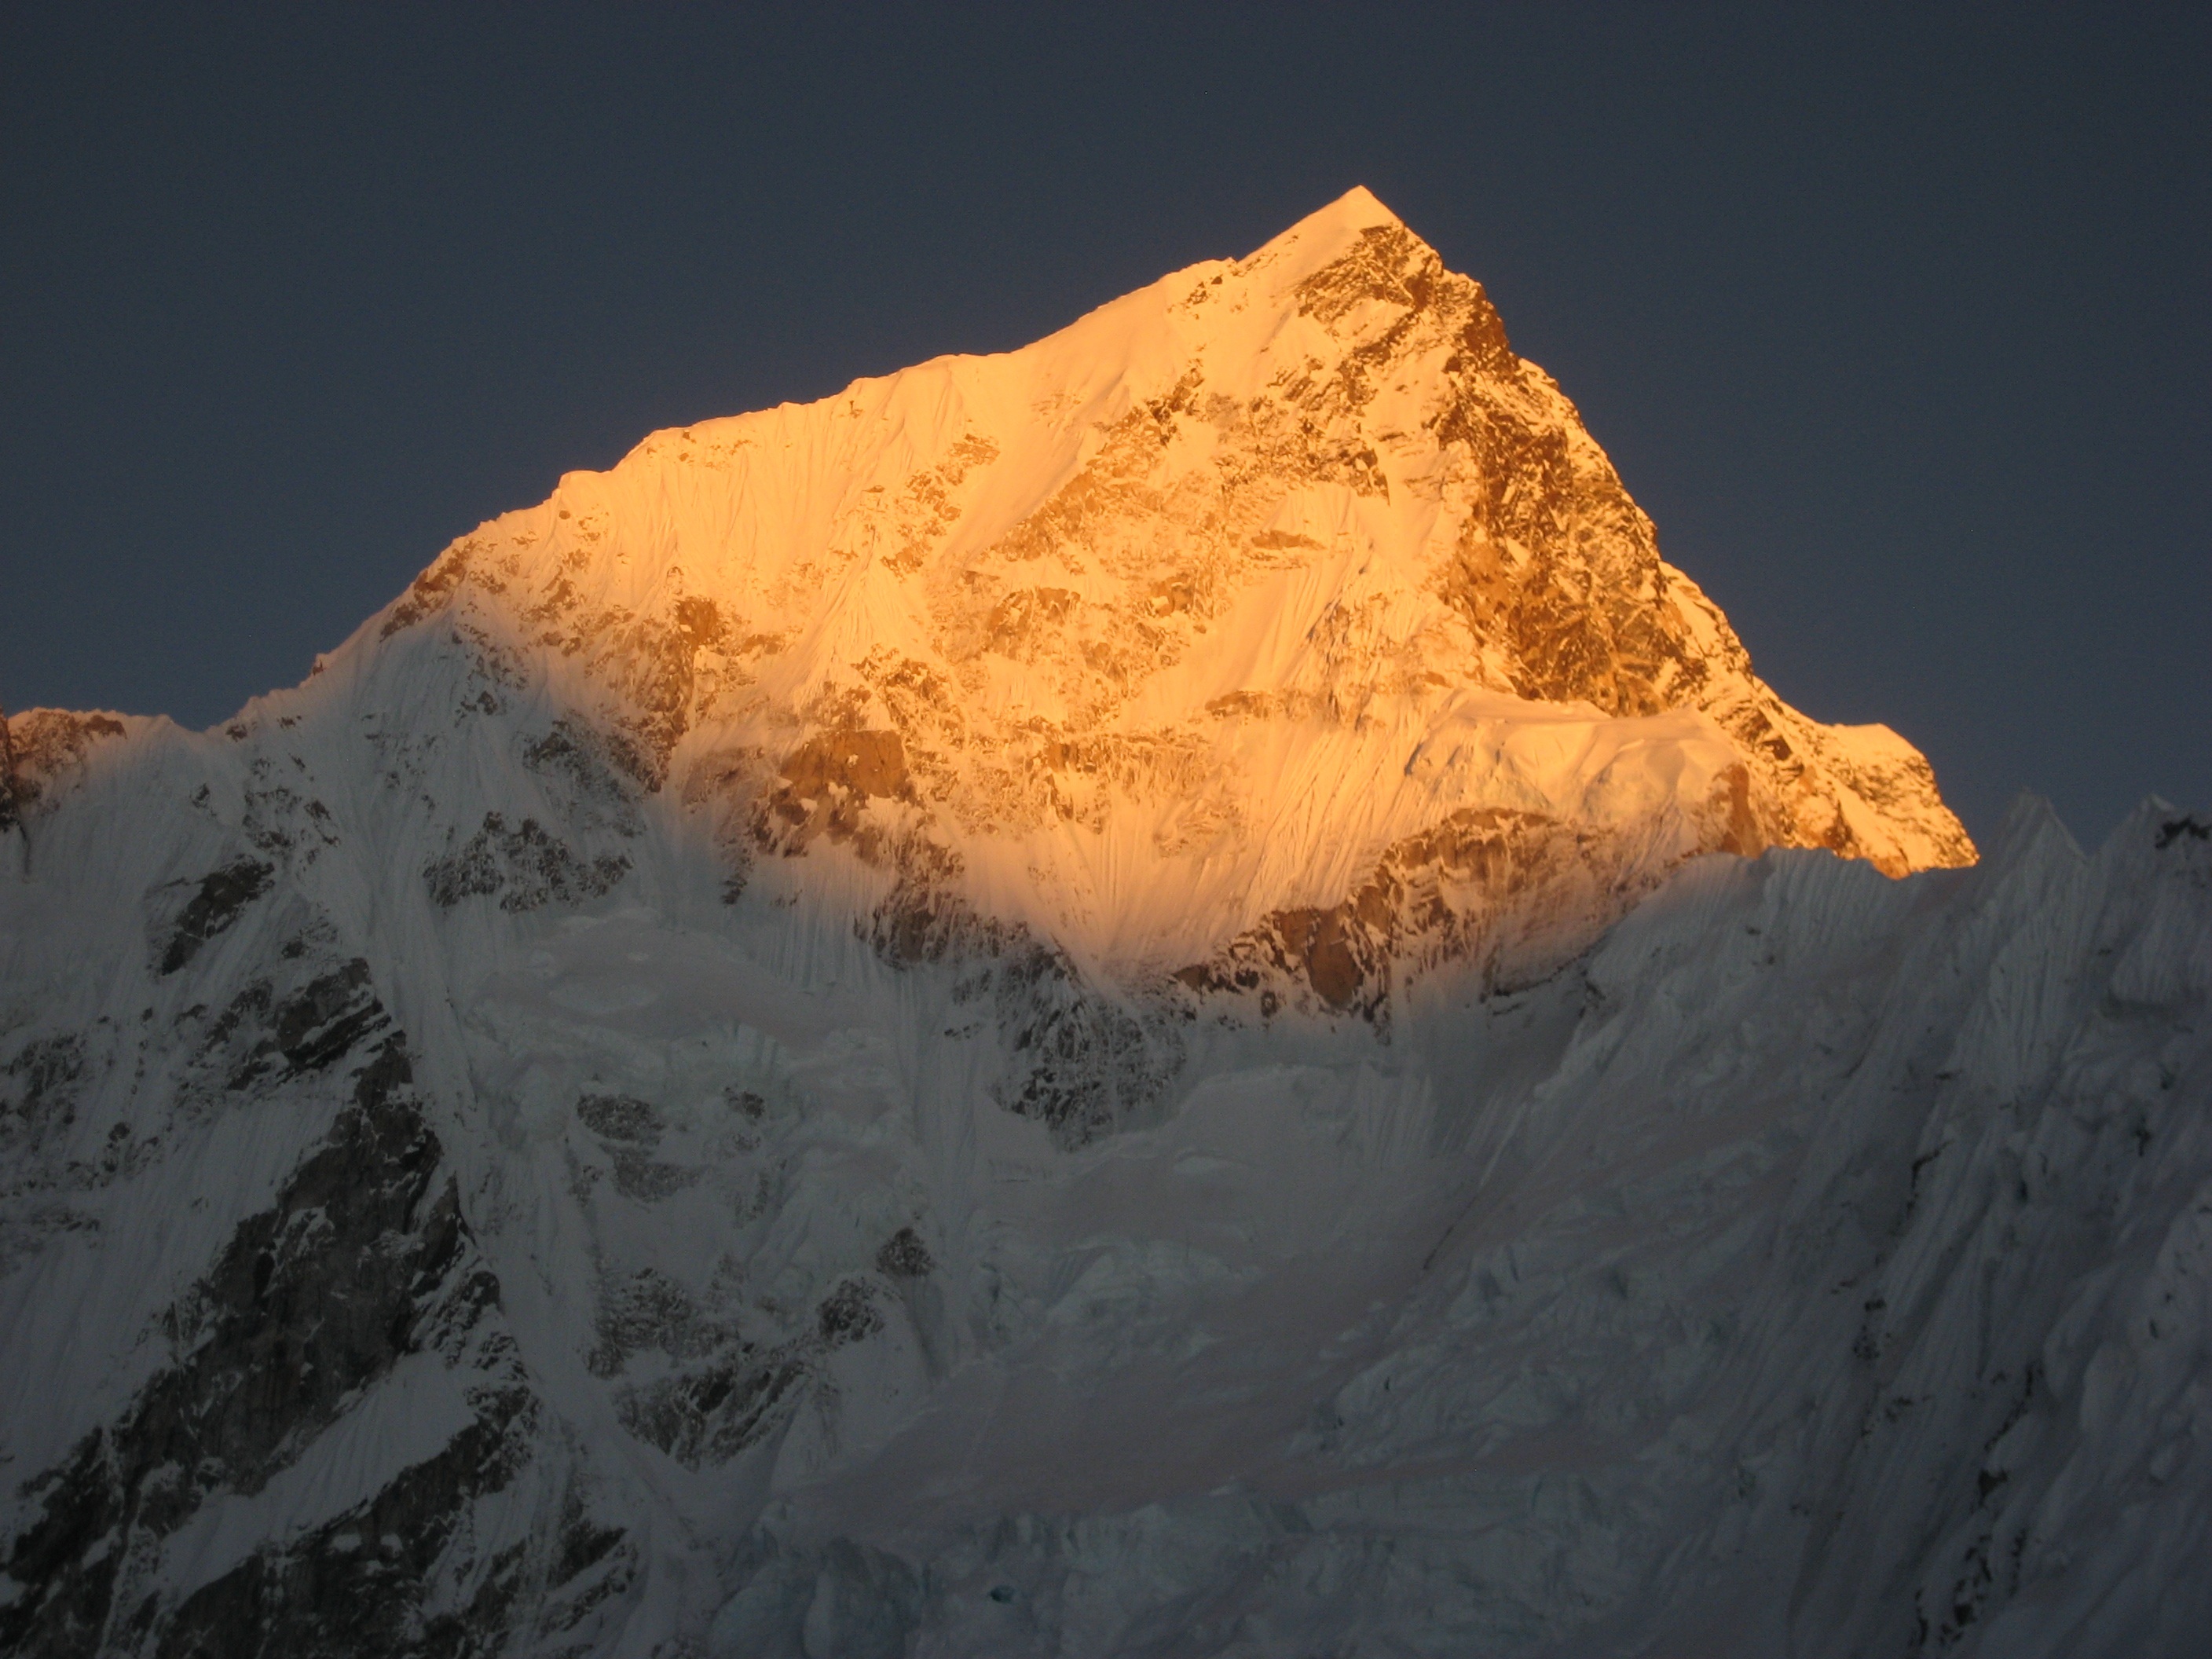
mountain, snow, winter, sunset, mountain range, terrain, ridge, summit, mountaineering, m, alps, plateau, landform, geographical feature, mountainous landforms, geological phenomenon